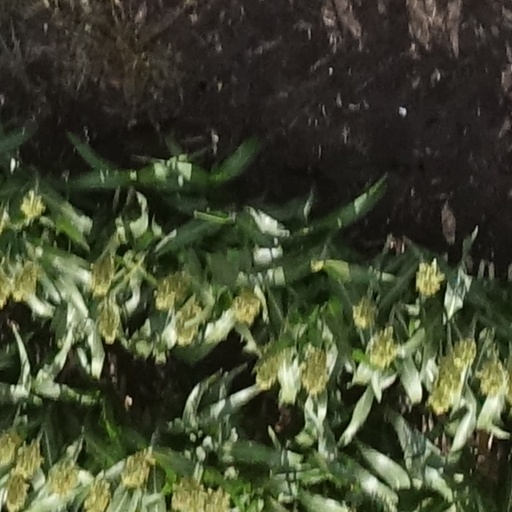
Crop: sorghum